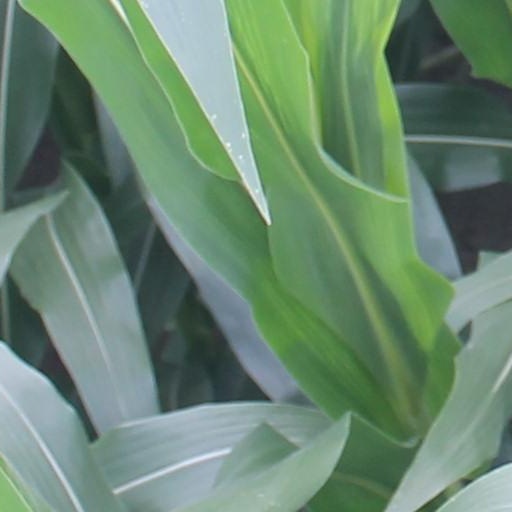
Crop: maize; corn